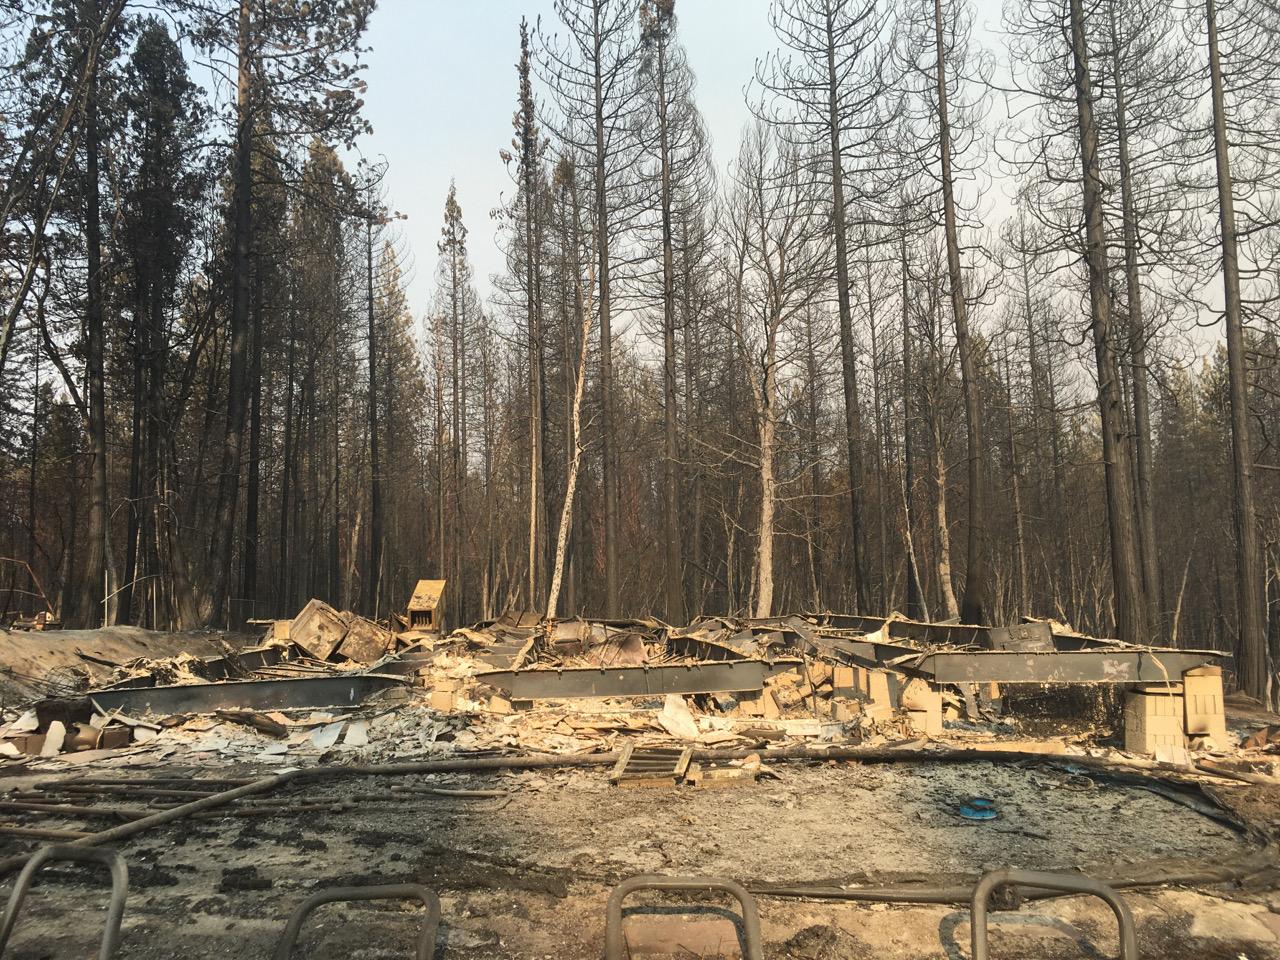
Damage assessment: destroyed